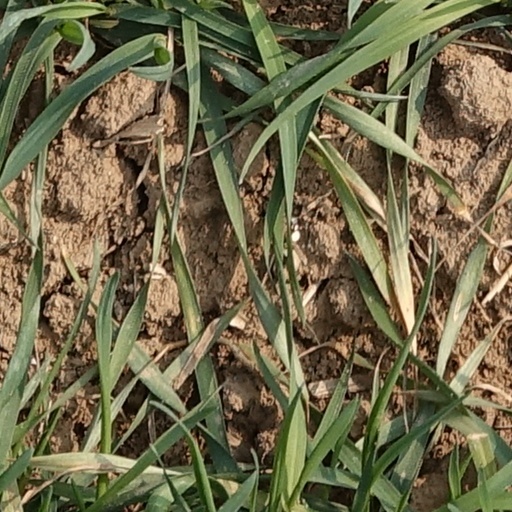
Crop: wheat